Rail Safety Act 2006

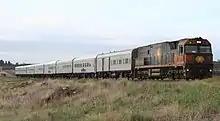
"The Overland" operating at Moorabool near Geelong in Victoria.

The Rail Safety Bill was the subject of a reasoned amendment moved by the then Opposition shadow Transport Minister Terry Mulder on 1 March 2006 in the Legislative Assembly. The amendment sought to defer the Parliament's consideration of the Bill pending the approval of a national model Rail Safety Bill which had adopted the Victorian policy framework but which was being developed on a later timetable by the National Transport Commission. Mulder stated: